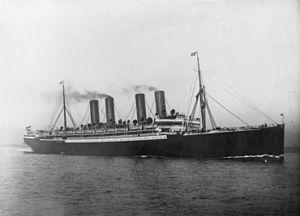
Le paquebot allemand Kaiser Wilhelm der Grosse en 1897, année de sa mise en service. 日本語: 客船「カイザー・ウィルヘルム・デア・グローゼ」
Le Kaiser Wilhelm der Grosse est un paquebot transatlantique allemand, construit à Stettin pour la Norddeutscher Lloyd. Mis en service en 1897, il est le premier paquebot au monde à être pourvu de quatre cheminées. Avec trois sister-ships construits entre 1901 et 1907, il est à l'origine de la course à la grandeur et à la vitesse qui oppose les grandes compagnies maritimes du début du XXᵉ siècle.
Un paquebot est un navire spécialisé dans le transport de passagers en haute mer, que son but soit d'assurer une liaison ou bien un voyage d'agrément. Le terme est issu de la francisation de l'anglais packet-boat qui désignait les navires transportant du courrier.